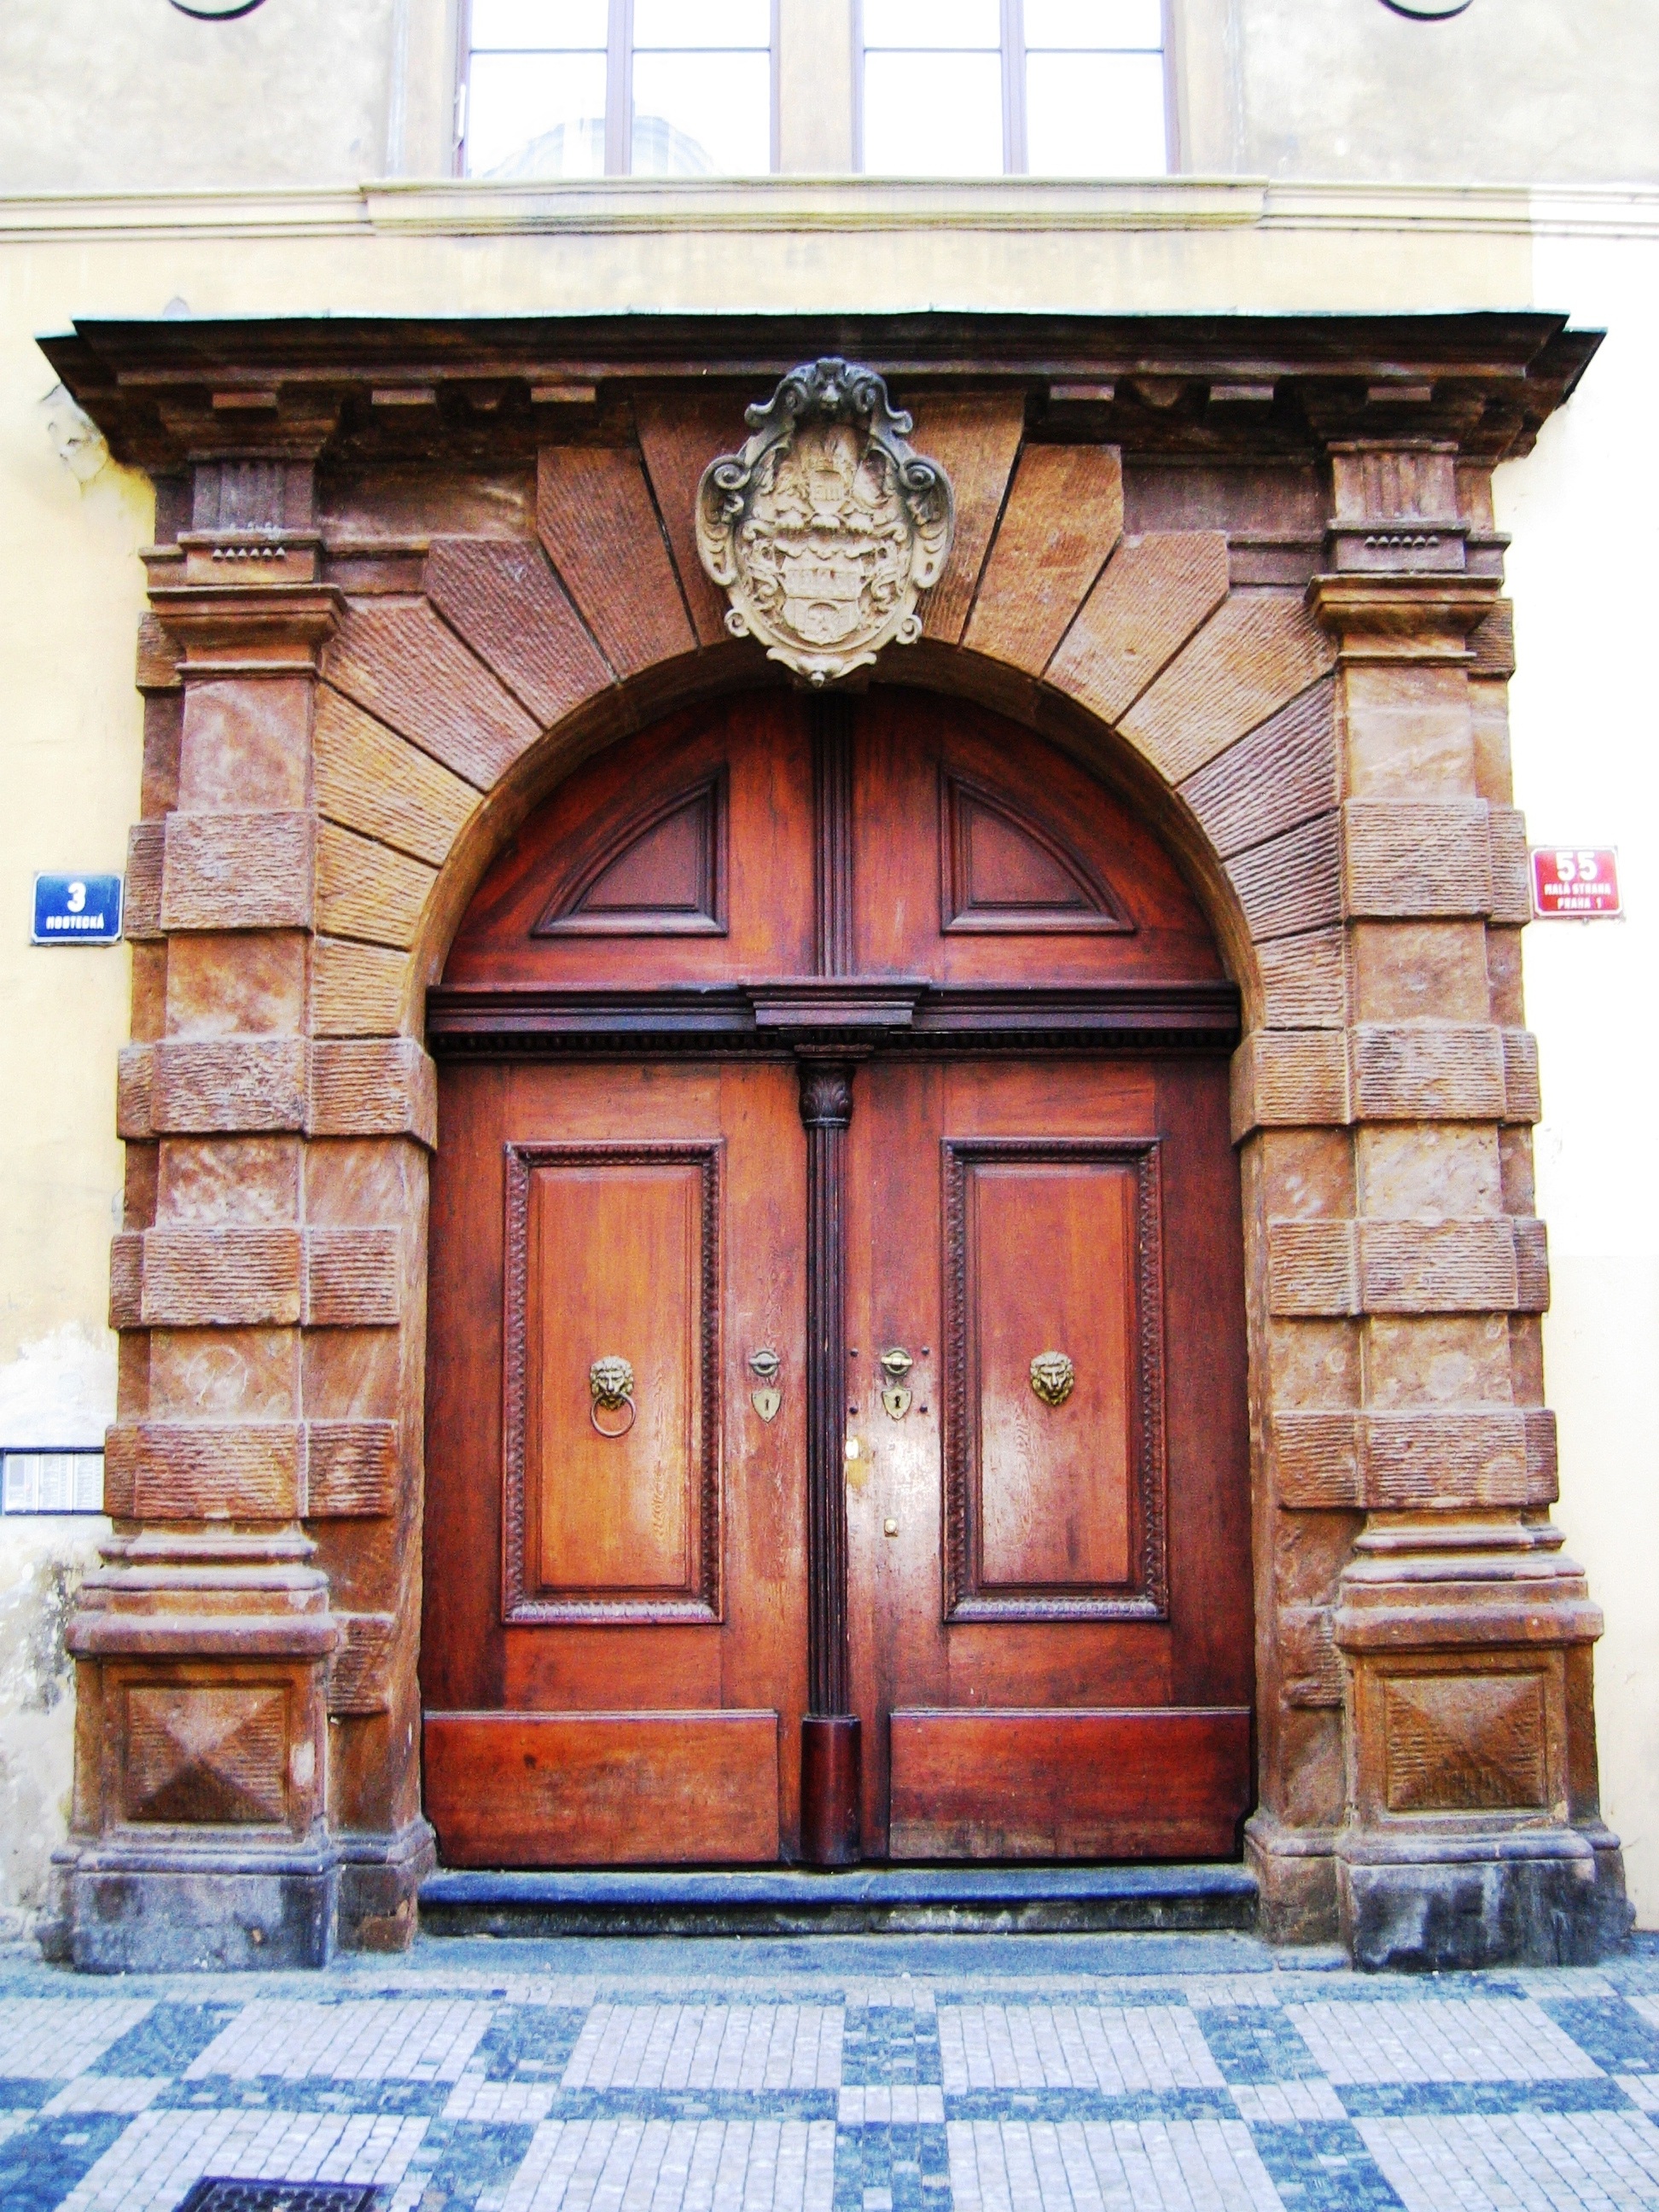
architecture, wood, window, arch, facade, chapel, prague, door, synagogue, monumental, historical, classic, access, old door